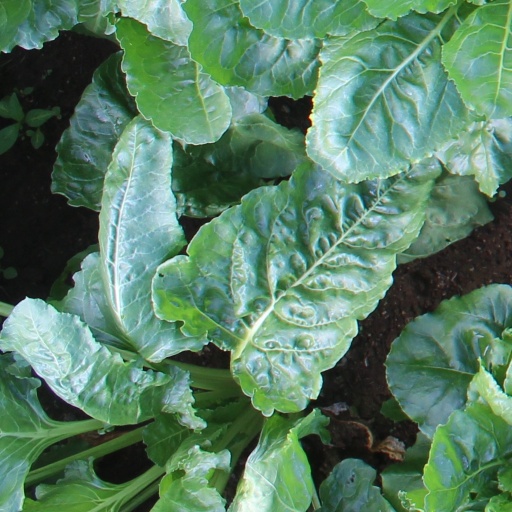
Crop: sugar beet